ICLEI

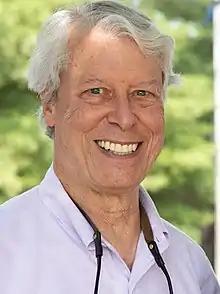
Frank Cownie, President of ICLEI, 2021-2024

Every three years, ICLEI elects a Presidium, consisting of a President, First Vice-President, and two further Vice-Presidents. In 2024, Katrin Stjernfeldt Jammeh, Mayor of Malmö Municipality in Sweden, was elected as President. From 2018-2021,